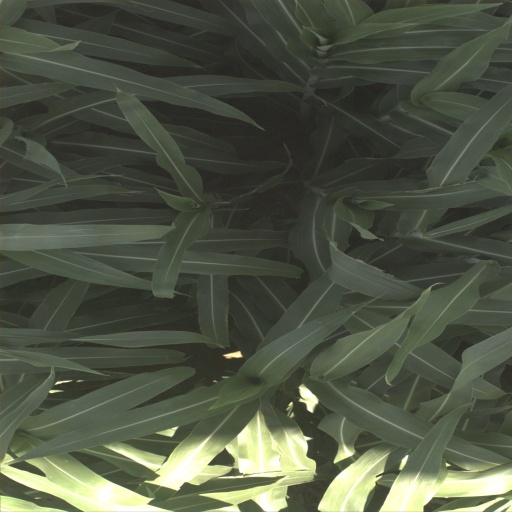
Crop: sorghum